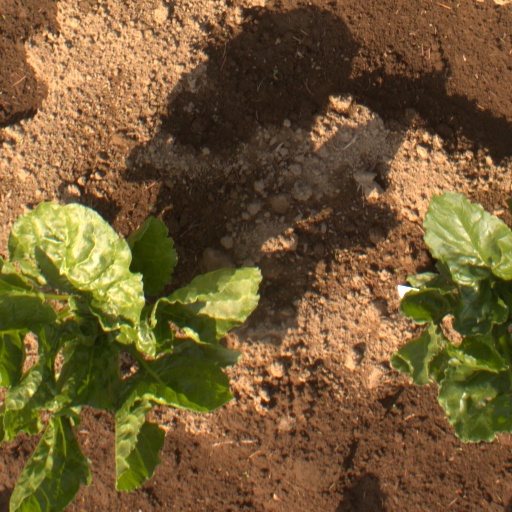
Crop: sugar beet